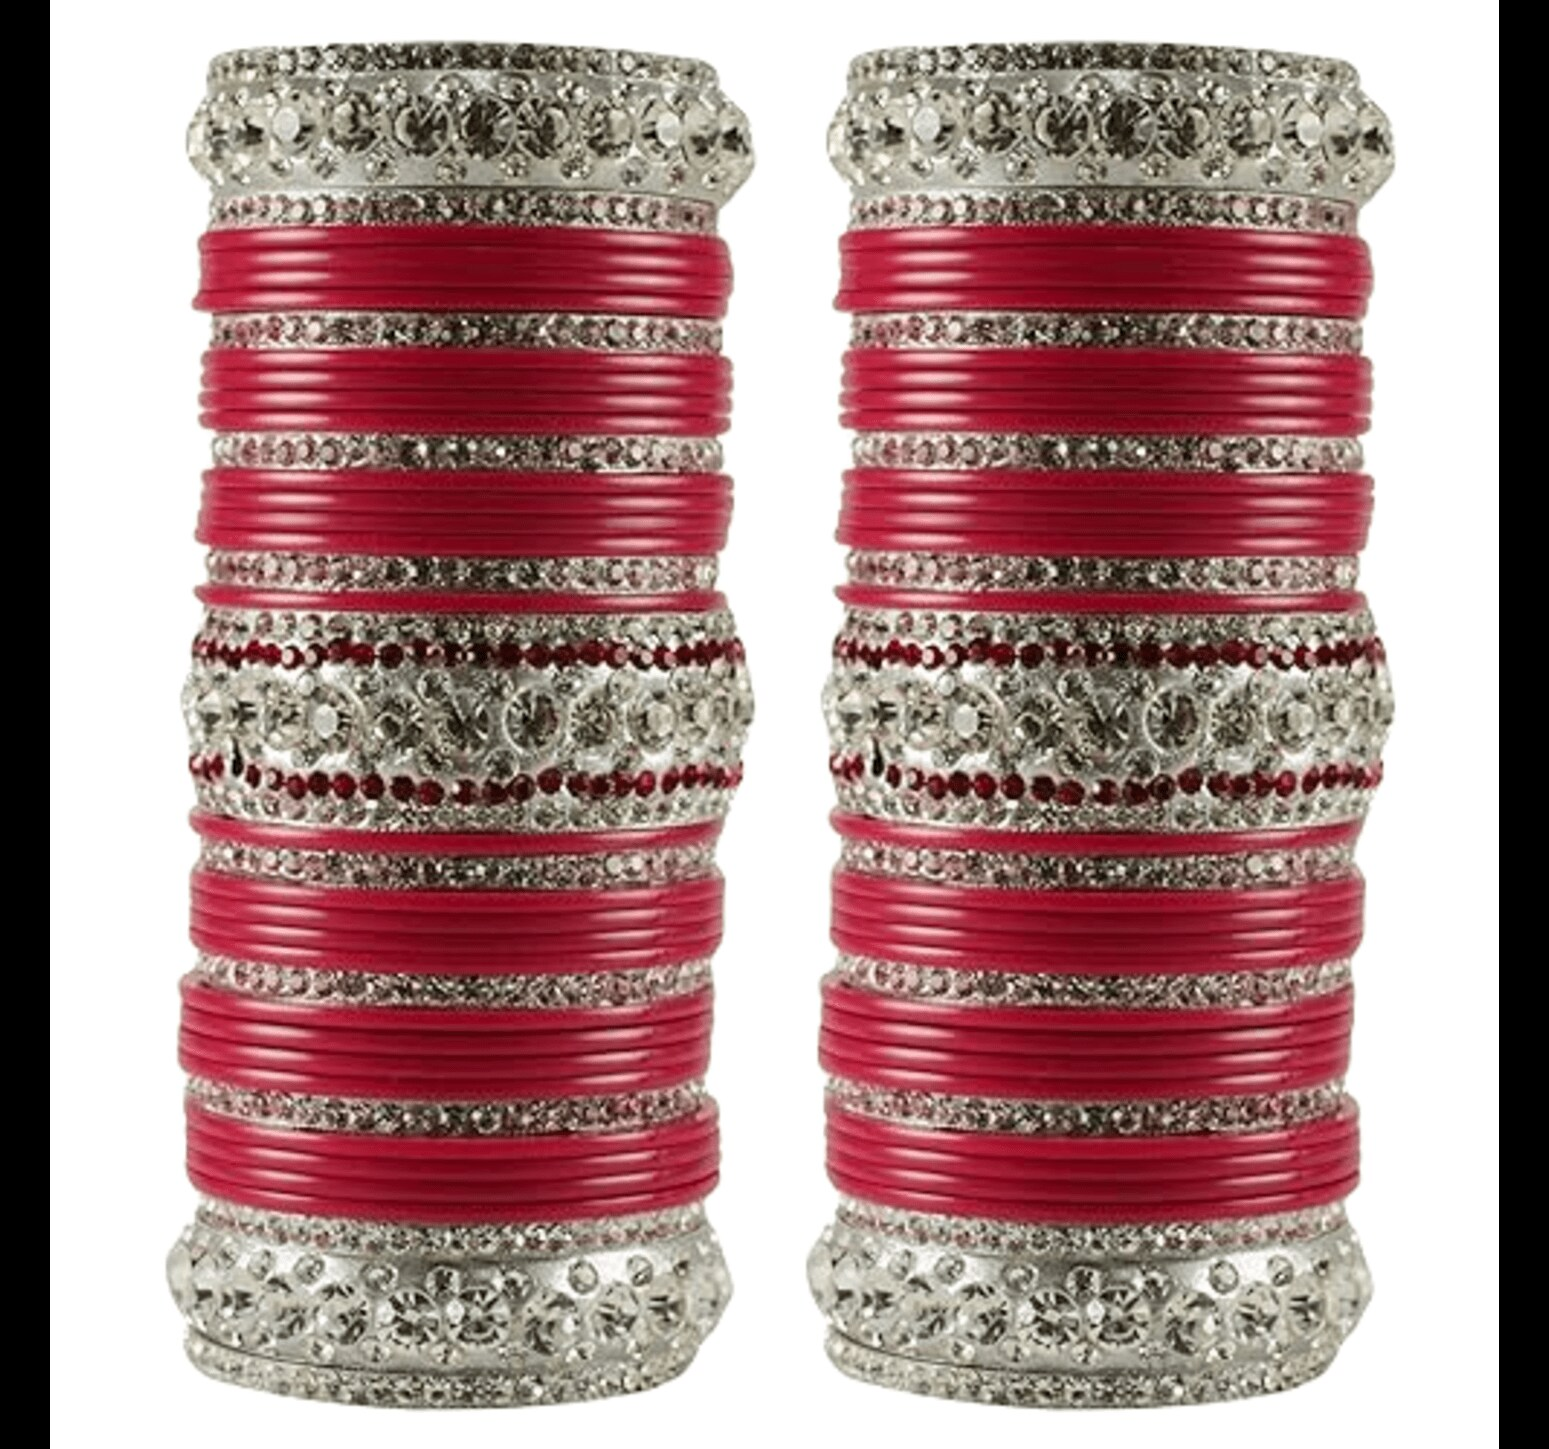
A K INFRATECH Kangan Bangle Set for Women Red ban1709 2.4 -b1
Type: Bracelets
Brand: A K INFRATECH
Price: Rs. 399
we are manufacture of personalize and customize bangle of lakh and plastic acrylic .We are manufacturer of fashion and lac jewellery. We do customized orders as well. Your satisfaction is our motto. From the house of vidhya kangan presenting an exotic designer wear jewellery that matches with all occasional jewellery needs. Color-gajri material-brass and acrylic pack of 79 bangles